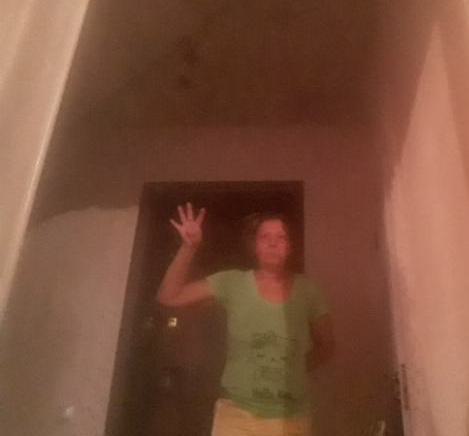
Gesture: four